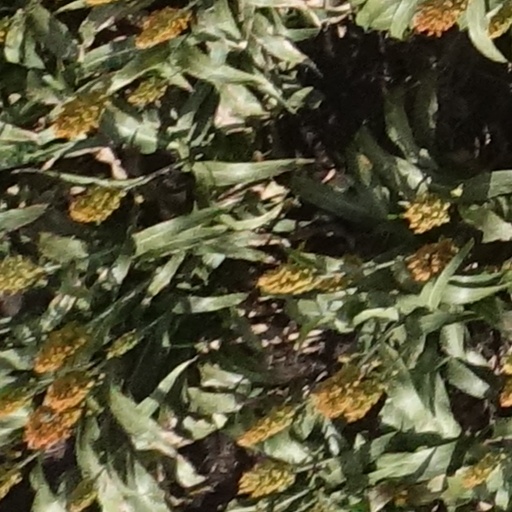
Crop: sorghum